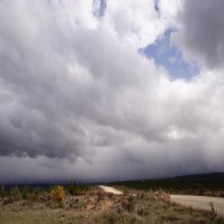
Cloud type: Stratocumulus